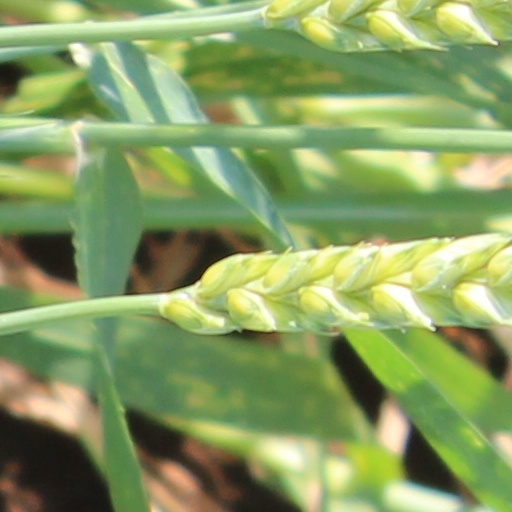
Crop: wheat